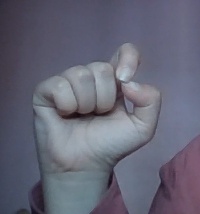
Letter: fa